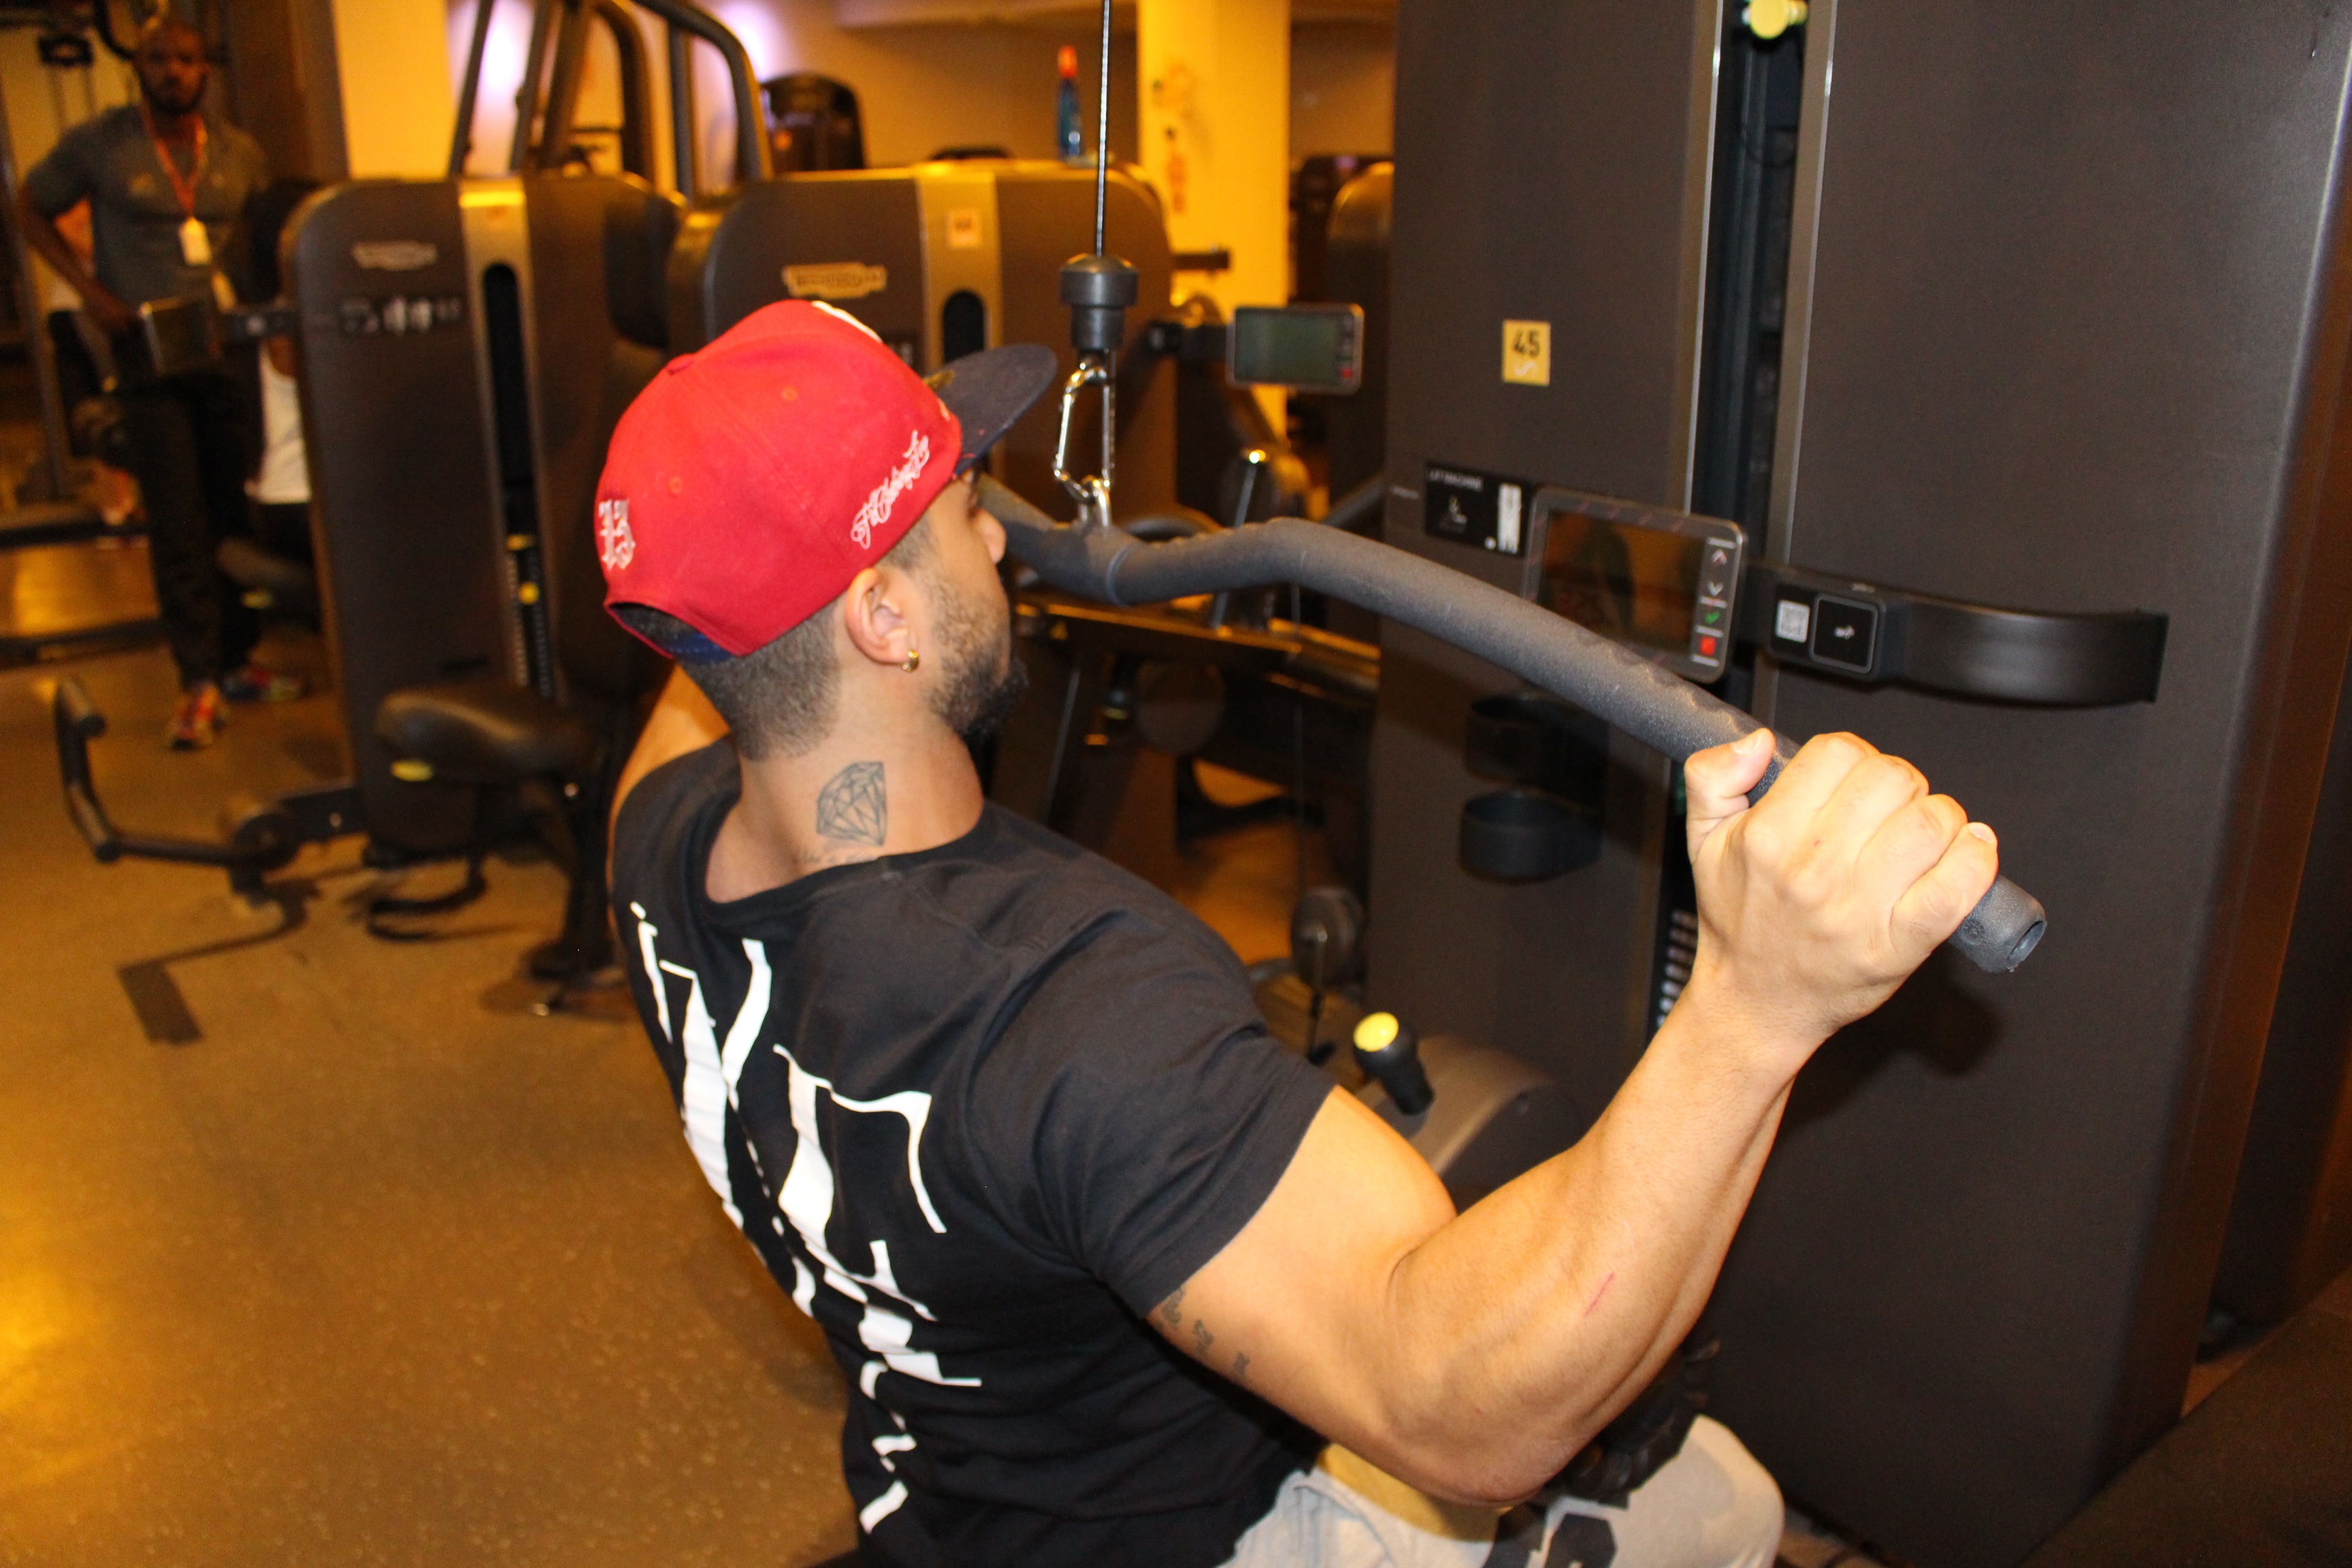
man, structure, kid, training, exercise, room, arm, gym, muscle, sports, bodybuilding, academy, strength training, sport venue, human action, physical fitness, biceps curl